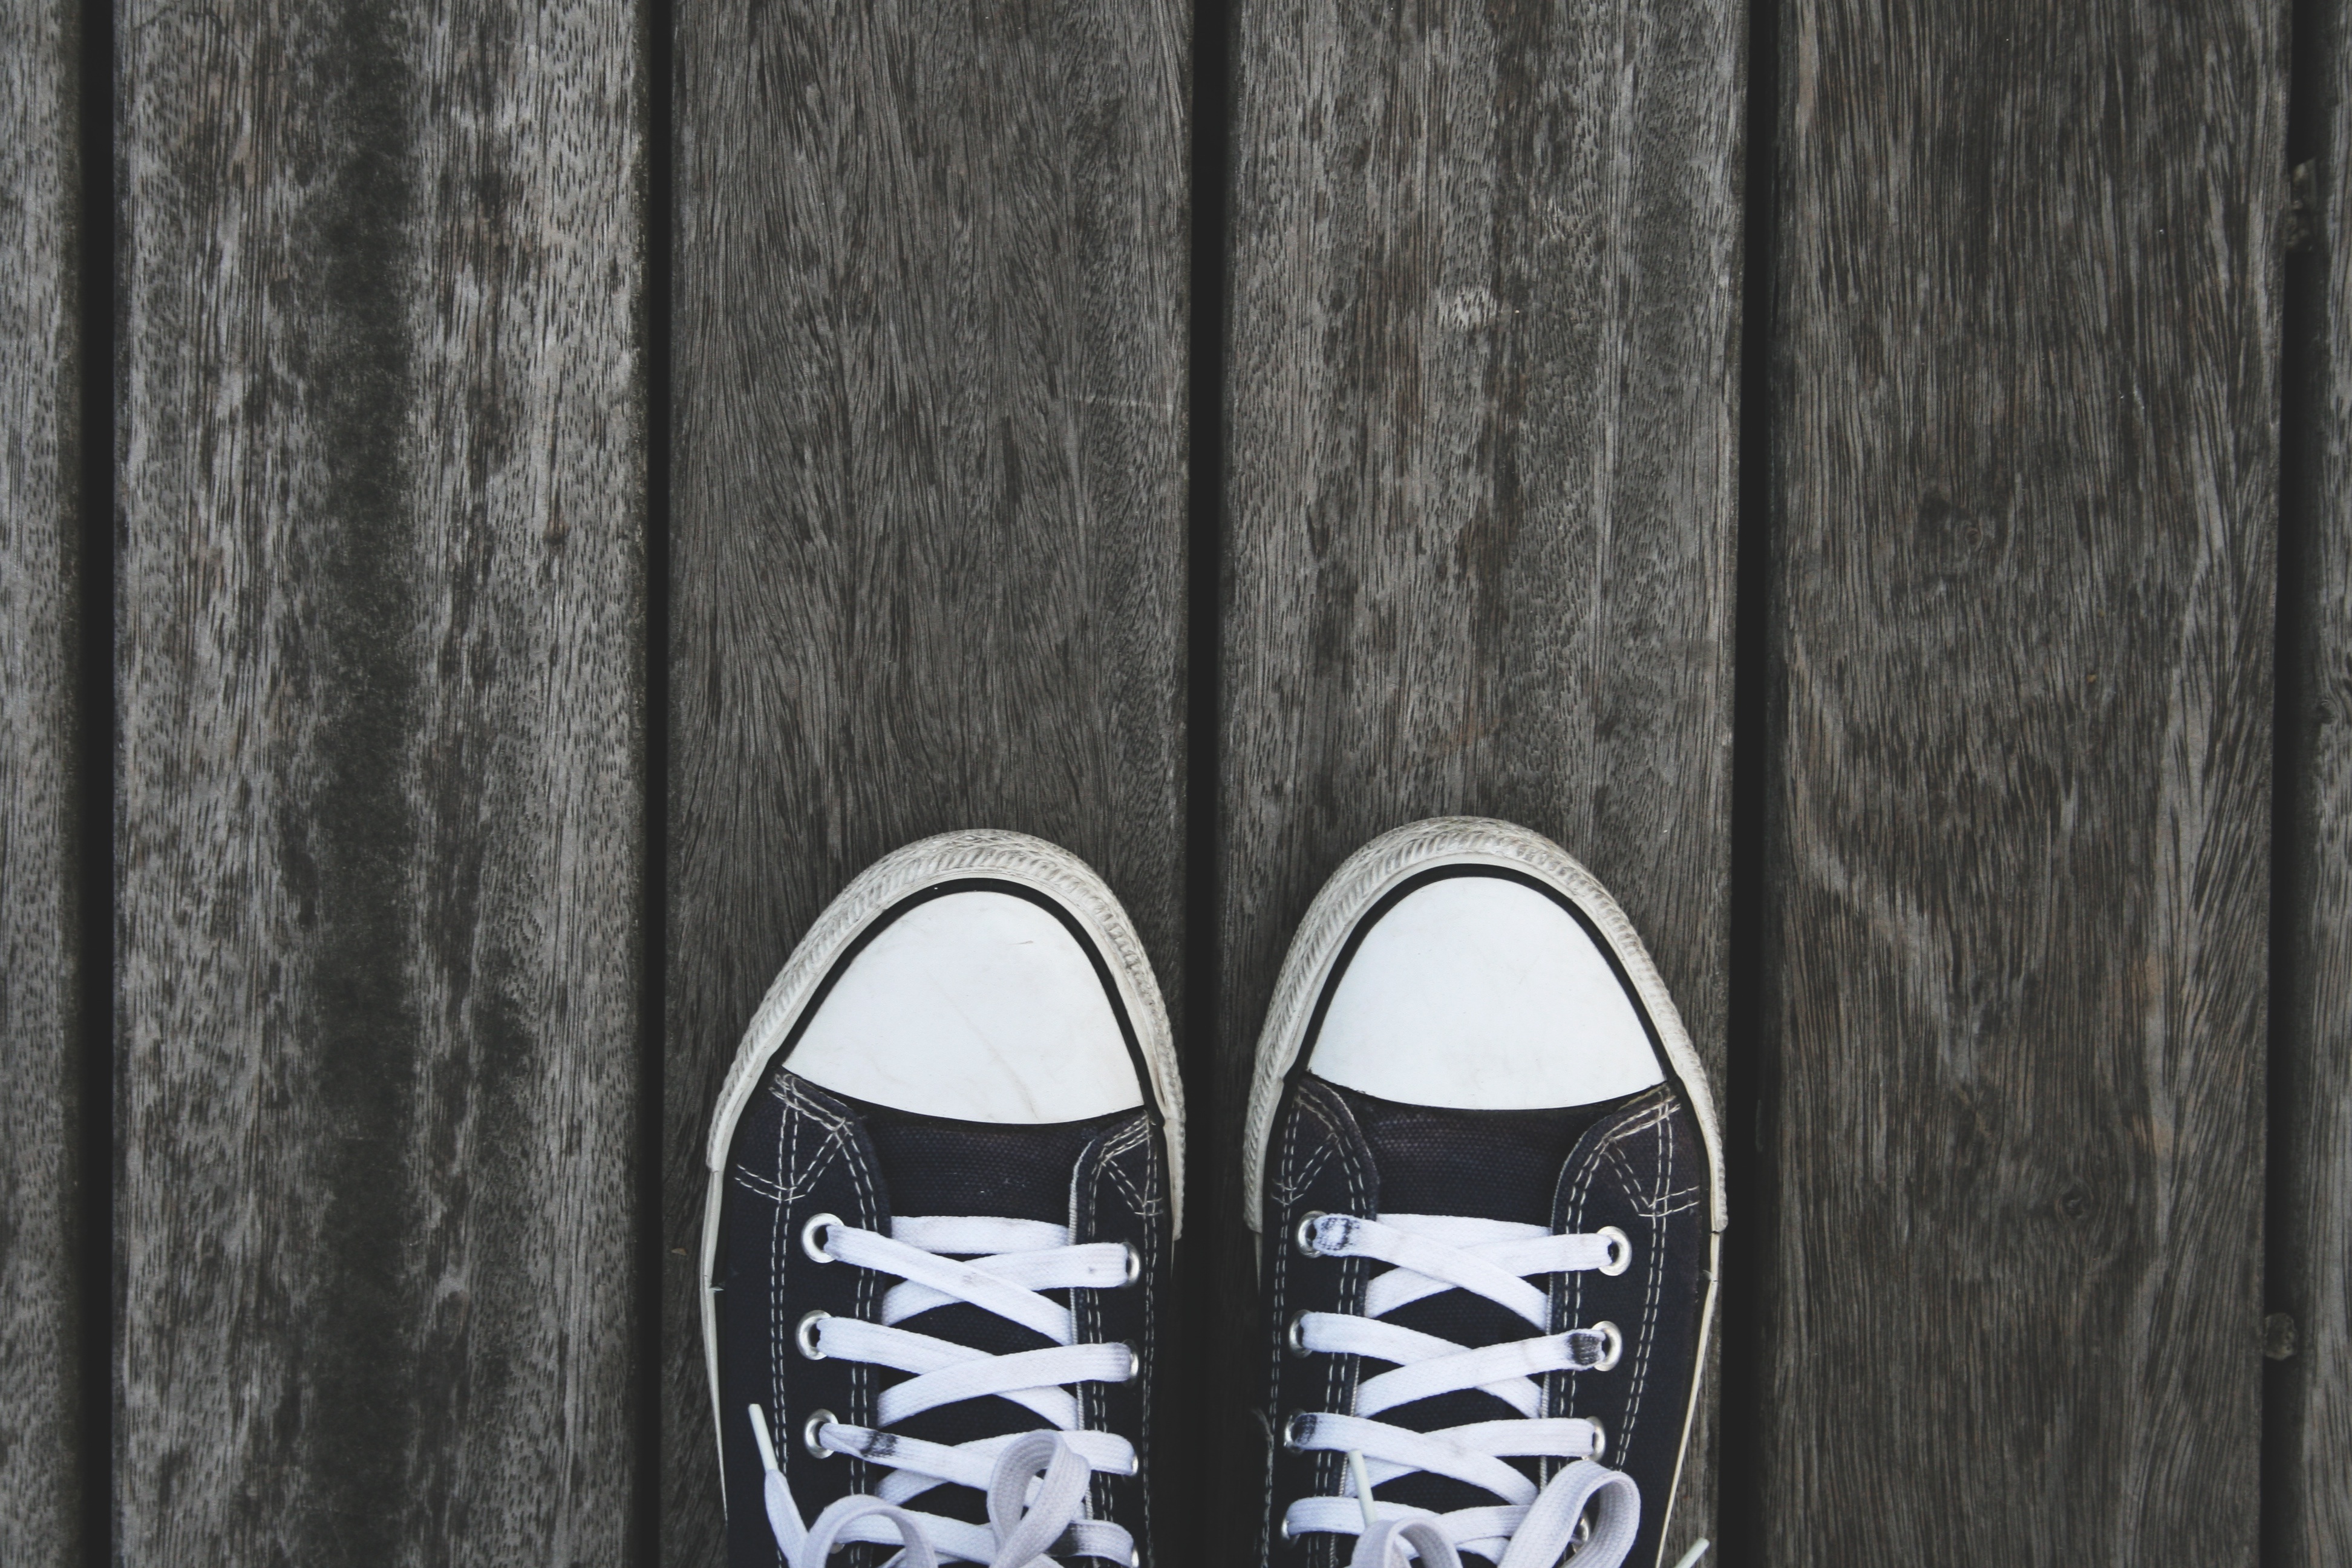
tree, shoe, black and white, white, leather, spring, black, monochrome, textile, shoes, grey, background, sneakers, footwear, monochrome photography